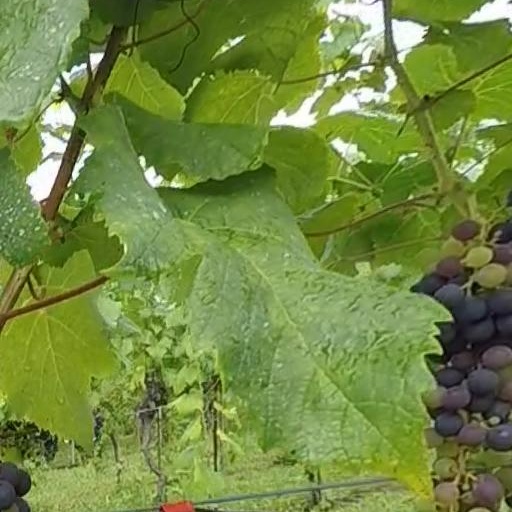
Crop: grape